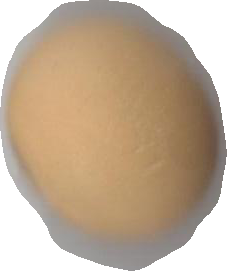
Variety: Grobogan